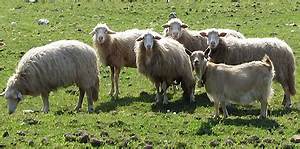
Label: pecora